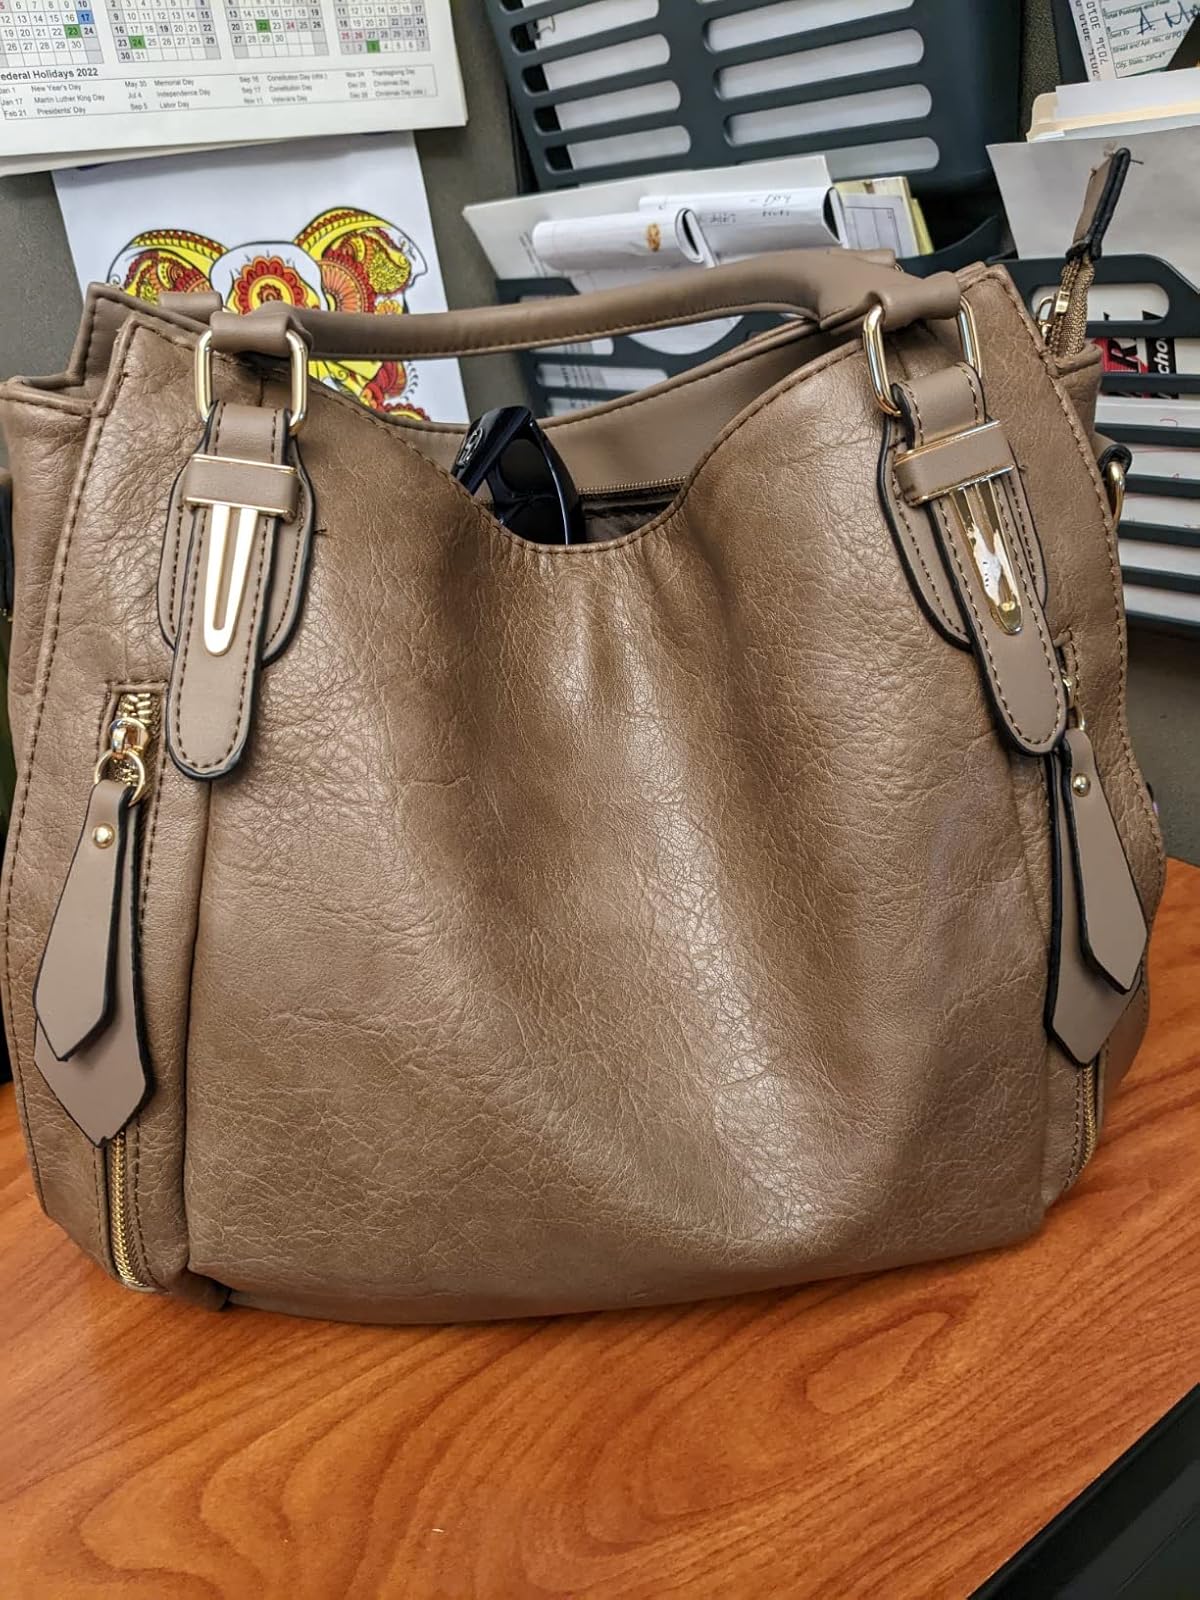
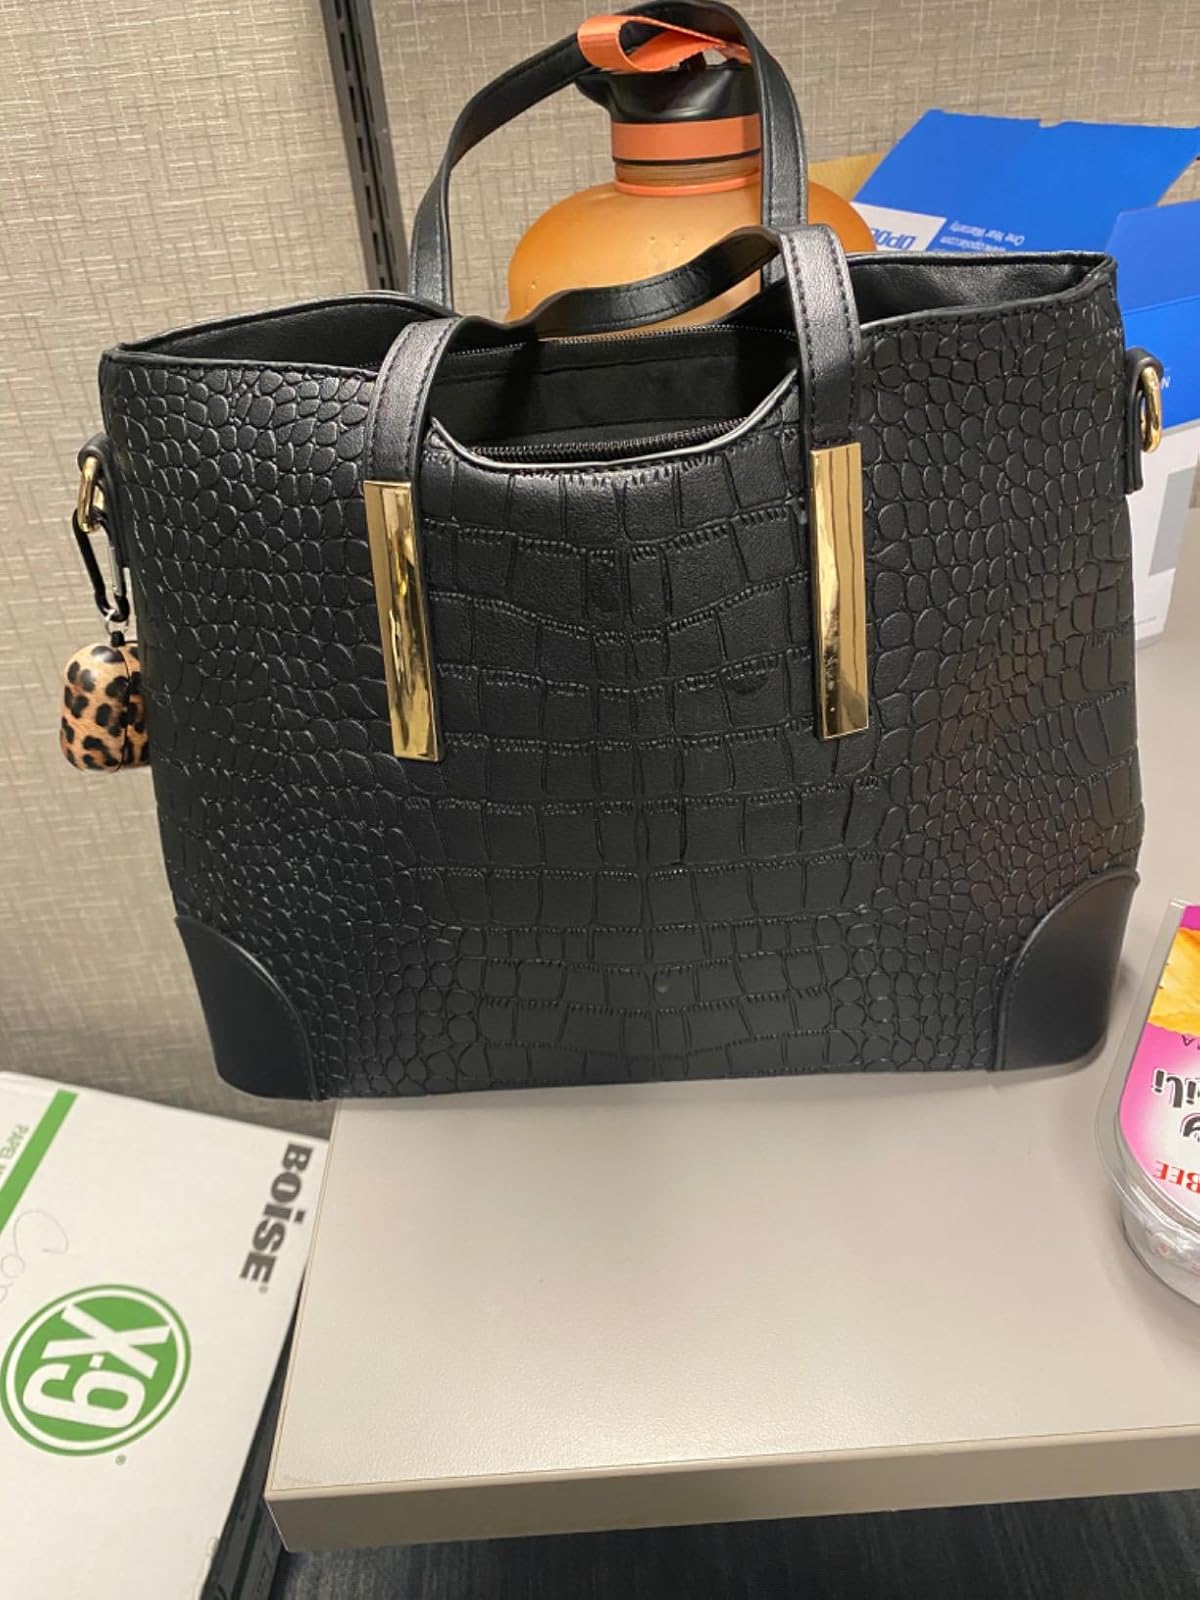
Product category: accessories_handbag
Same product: no